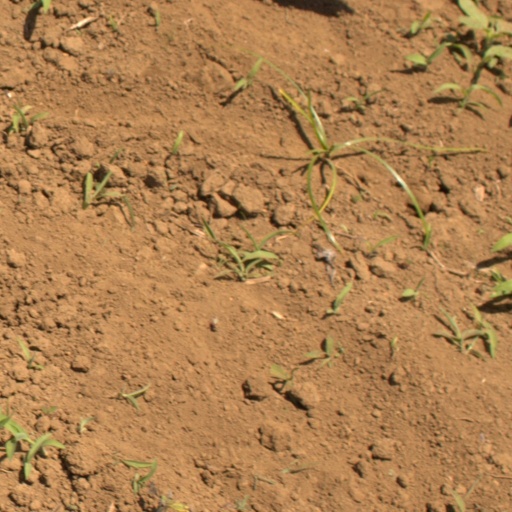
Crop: Jerusalem artichoke